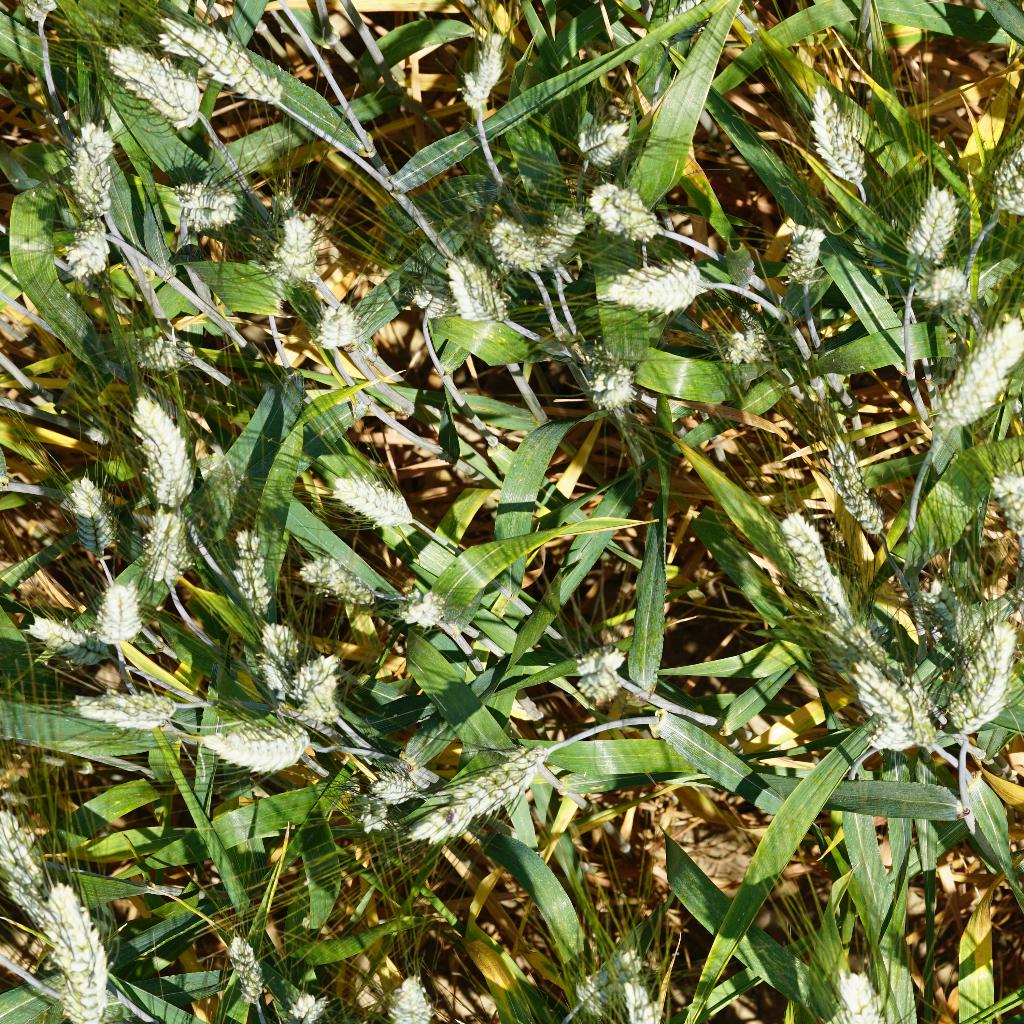
Country: France
Location: Gréoux
Wheat development stage: Filling